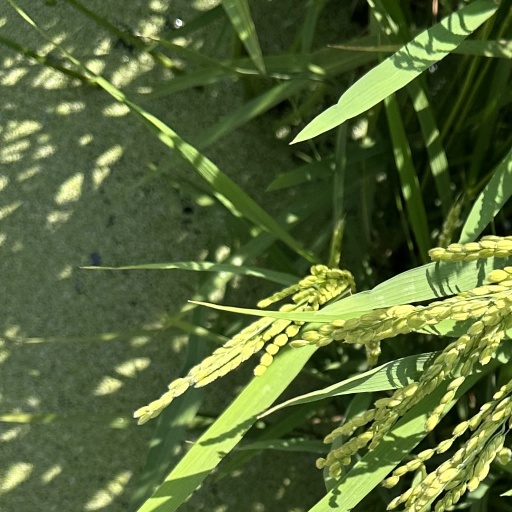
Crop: rice